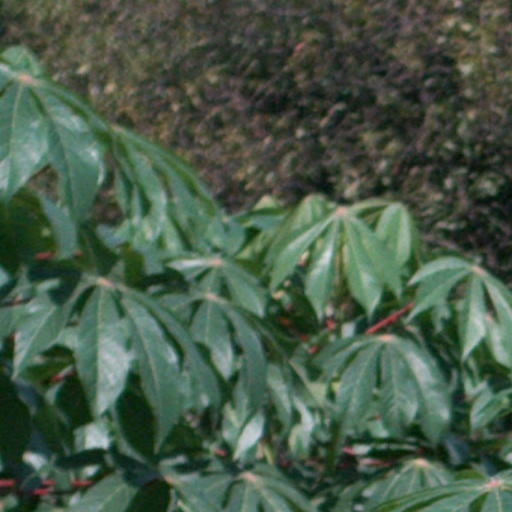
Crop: cassava